Roskilde Cathedral

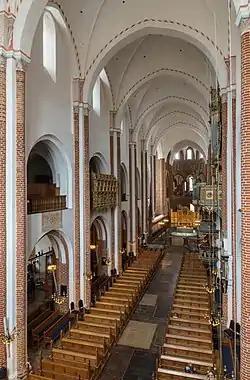
The nave of the cathedral

It has been accepted, that soon after he became Bishop of Roskilde in 1157, Absalon began to expand the travertine cathedral. In 1160, the art of firing bricks was brought to Denmark from Italy by monks, and the new material was employed. Researchers decided to build a new cathedral around the existing one, allowing services to continue during construction. It has long been believed that Bishop Absalon began construction, and when Absalon was forced to surrender his position as bishop of Roskilde in 1191, only the two floors of the apse, the choir towers and part of the transept had been completed. Absalon's successor, Peder Sunesen, embracing the new French Gothic style, later made significant changes to the plans, tearing down the choir towers and reducing the width of the transept. But new research points to Peder Sunesen as the main initiator and hence instead of rebuilding it, it was constructed in the transition period between Romanesque and Gothic show elements from both styles in the cathedral.